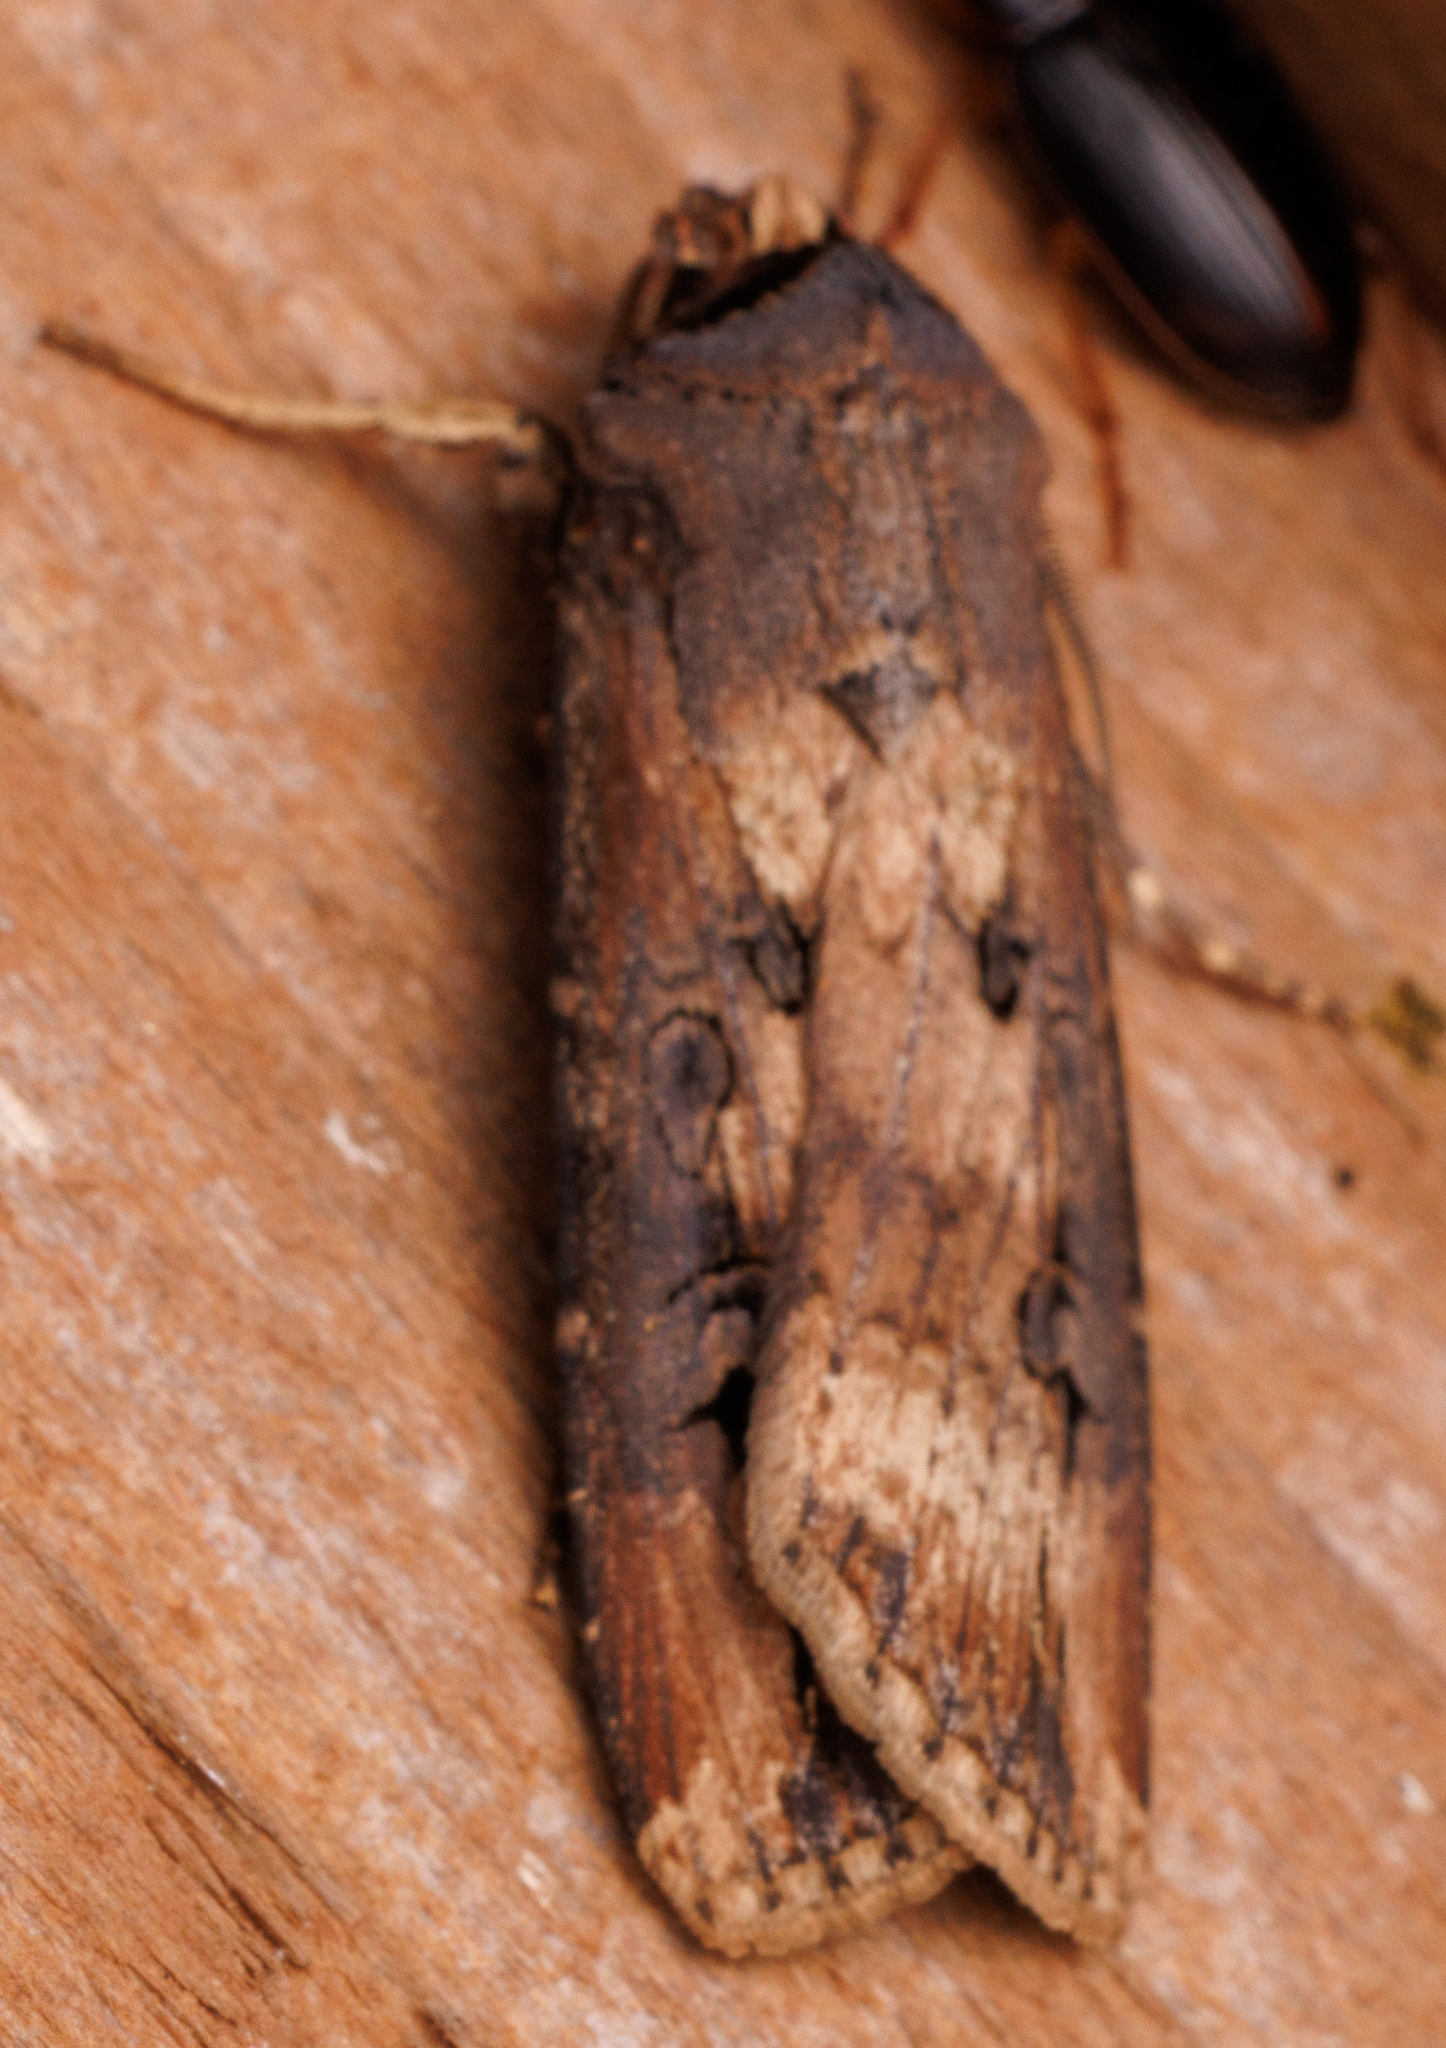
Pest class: cutworms